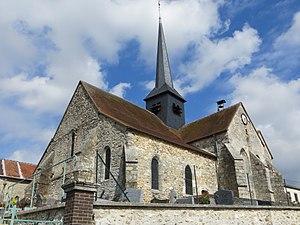
Vue générale de l'église
Fèrebrianges est une commune française, située dans le département de la Marne en région Grand Est.